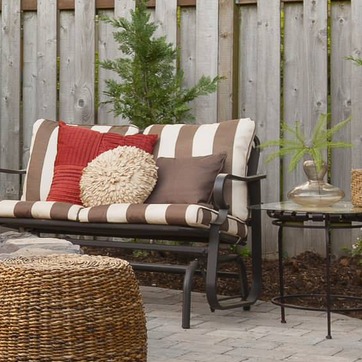
Material: fabric